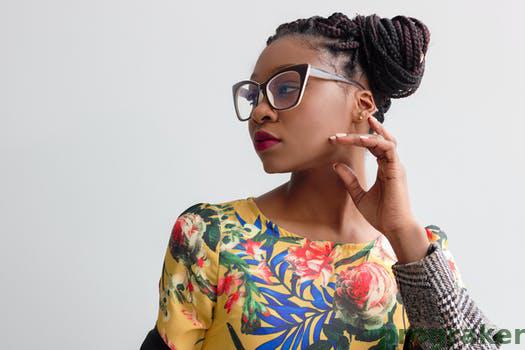
Label: Watermark